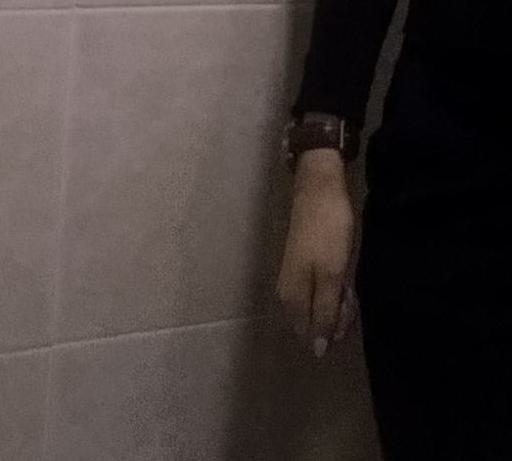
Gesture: no_gesture